Wenceslaus IV of Bohemia

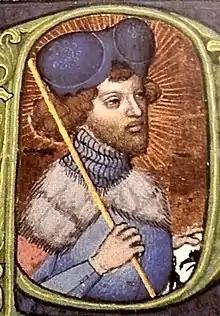
Detail from the Book of Hours made for King Wenceslaus, 1400-1419

Wenceslaus IV (also "Wenceslas"; ; , nicknamed "the Idle"; 26 February 136116 August 1419), also known as Wenceslaus of Luxembourg, was King of Bohemia from 1378 until his death and King of Germany from 1376 until he was deposed in 1400. As he belonged to the House of Luxembourg, he was also Duke of Luxembourg from 1383 to 1388.